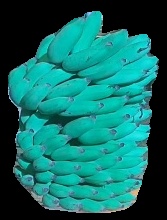
Variety: elakki-bale
Grade: grade2